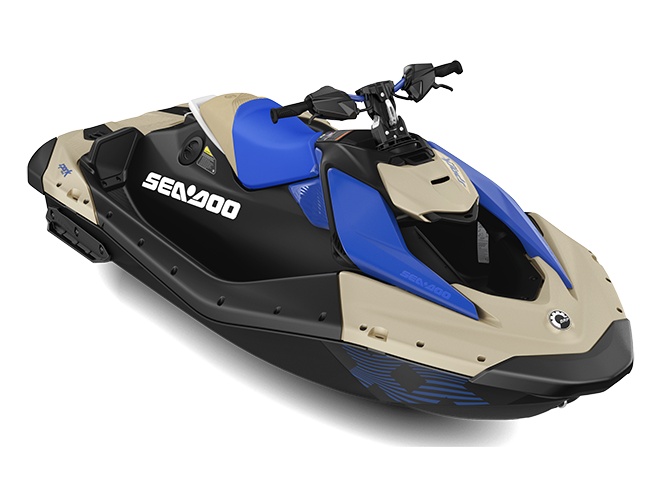
2025 Sea-Doo SPARK TRIXX 1-UP
Motor Motor 90 Typ 900 ACE™- 90 Insugssystem 90 hp (66.19 kW) Insugssystem Normalt insugningssystem Cylindervolym 899 cc Kylning Slutet kylsystem (CLCS) Backningssystem Elektroniskt iBR®* Bränsletyp 95 oktan Gassystem iTC™ (Intelligent Throttle Control)-system Avgassystem D-Sea-BeI™-system Kapacitet Sittplatser Upp till 2 sittplatser med tillbehörssäte för passagerare Viktkapacitet 160 kg Bränslekapacitet 30 L 30 L Förvaringsvolym –handskfack 2,68 L Förvaringsvolym – främre förvaringslåda 42 L (tillval) Total lagringskapacitet 44.7 L* Mått Fordonets längd 283 cm Fordonets bredd 117 cm Höjd 107 cm Torrvikt 193 kg, 197 kg (med ljudsystem) Egenskaper Utrustning LinQ™ Lite-fästsystem Fotbräda med våtgrepp Runda handtag Dragkrok Skrov Skrov Type Spark® -skrov Material Polytec™ Mätare Typ av mätare 4,5” digital instrumentering Huvudfunktioner Hastighetsmätare Varvtal Klocka VTSTM Bränsleautonomi Timräknare
Brand: Sea-Doo
Category: Vehicles & Parts > Vehicles > Watercraft > Personal Watercraft